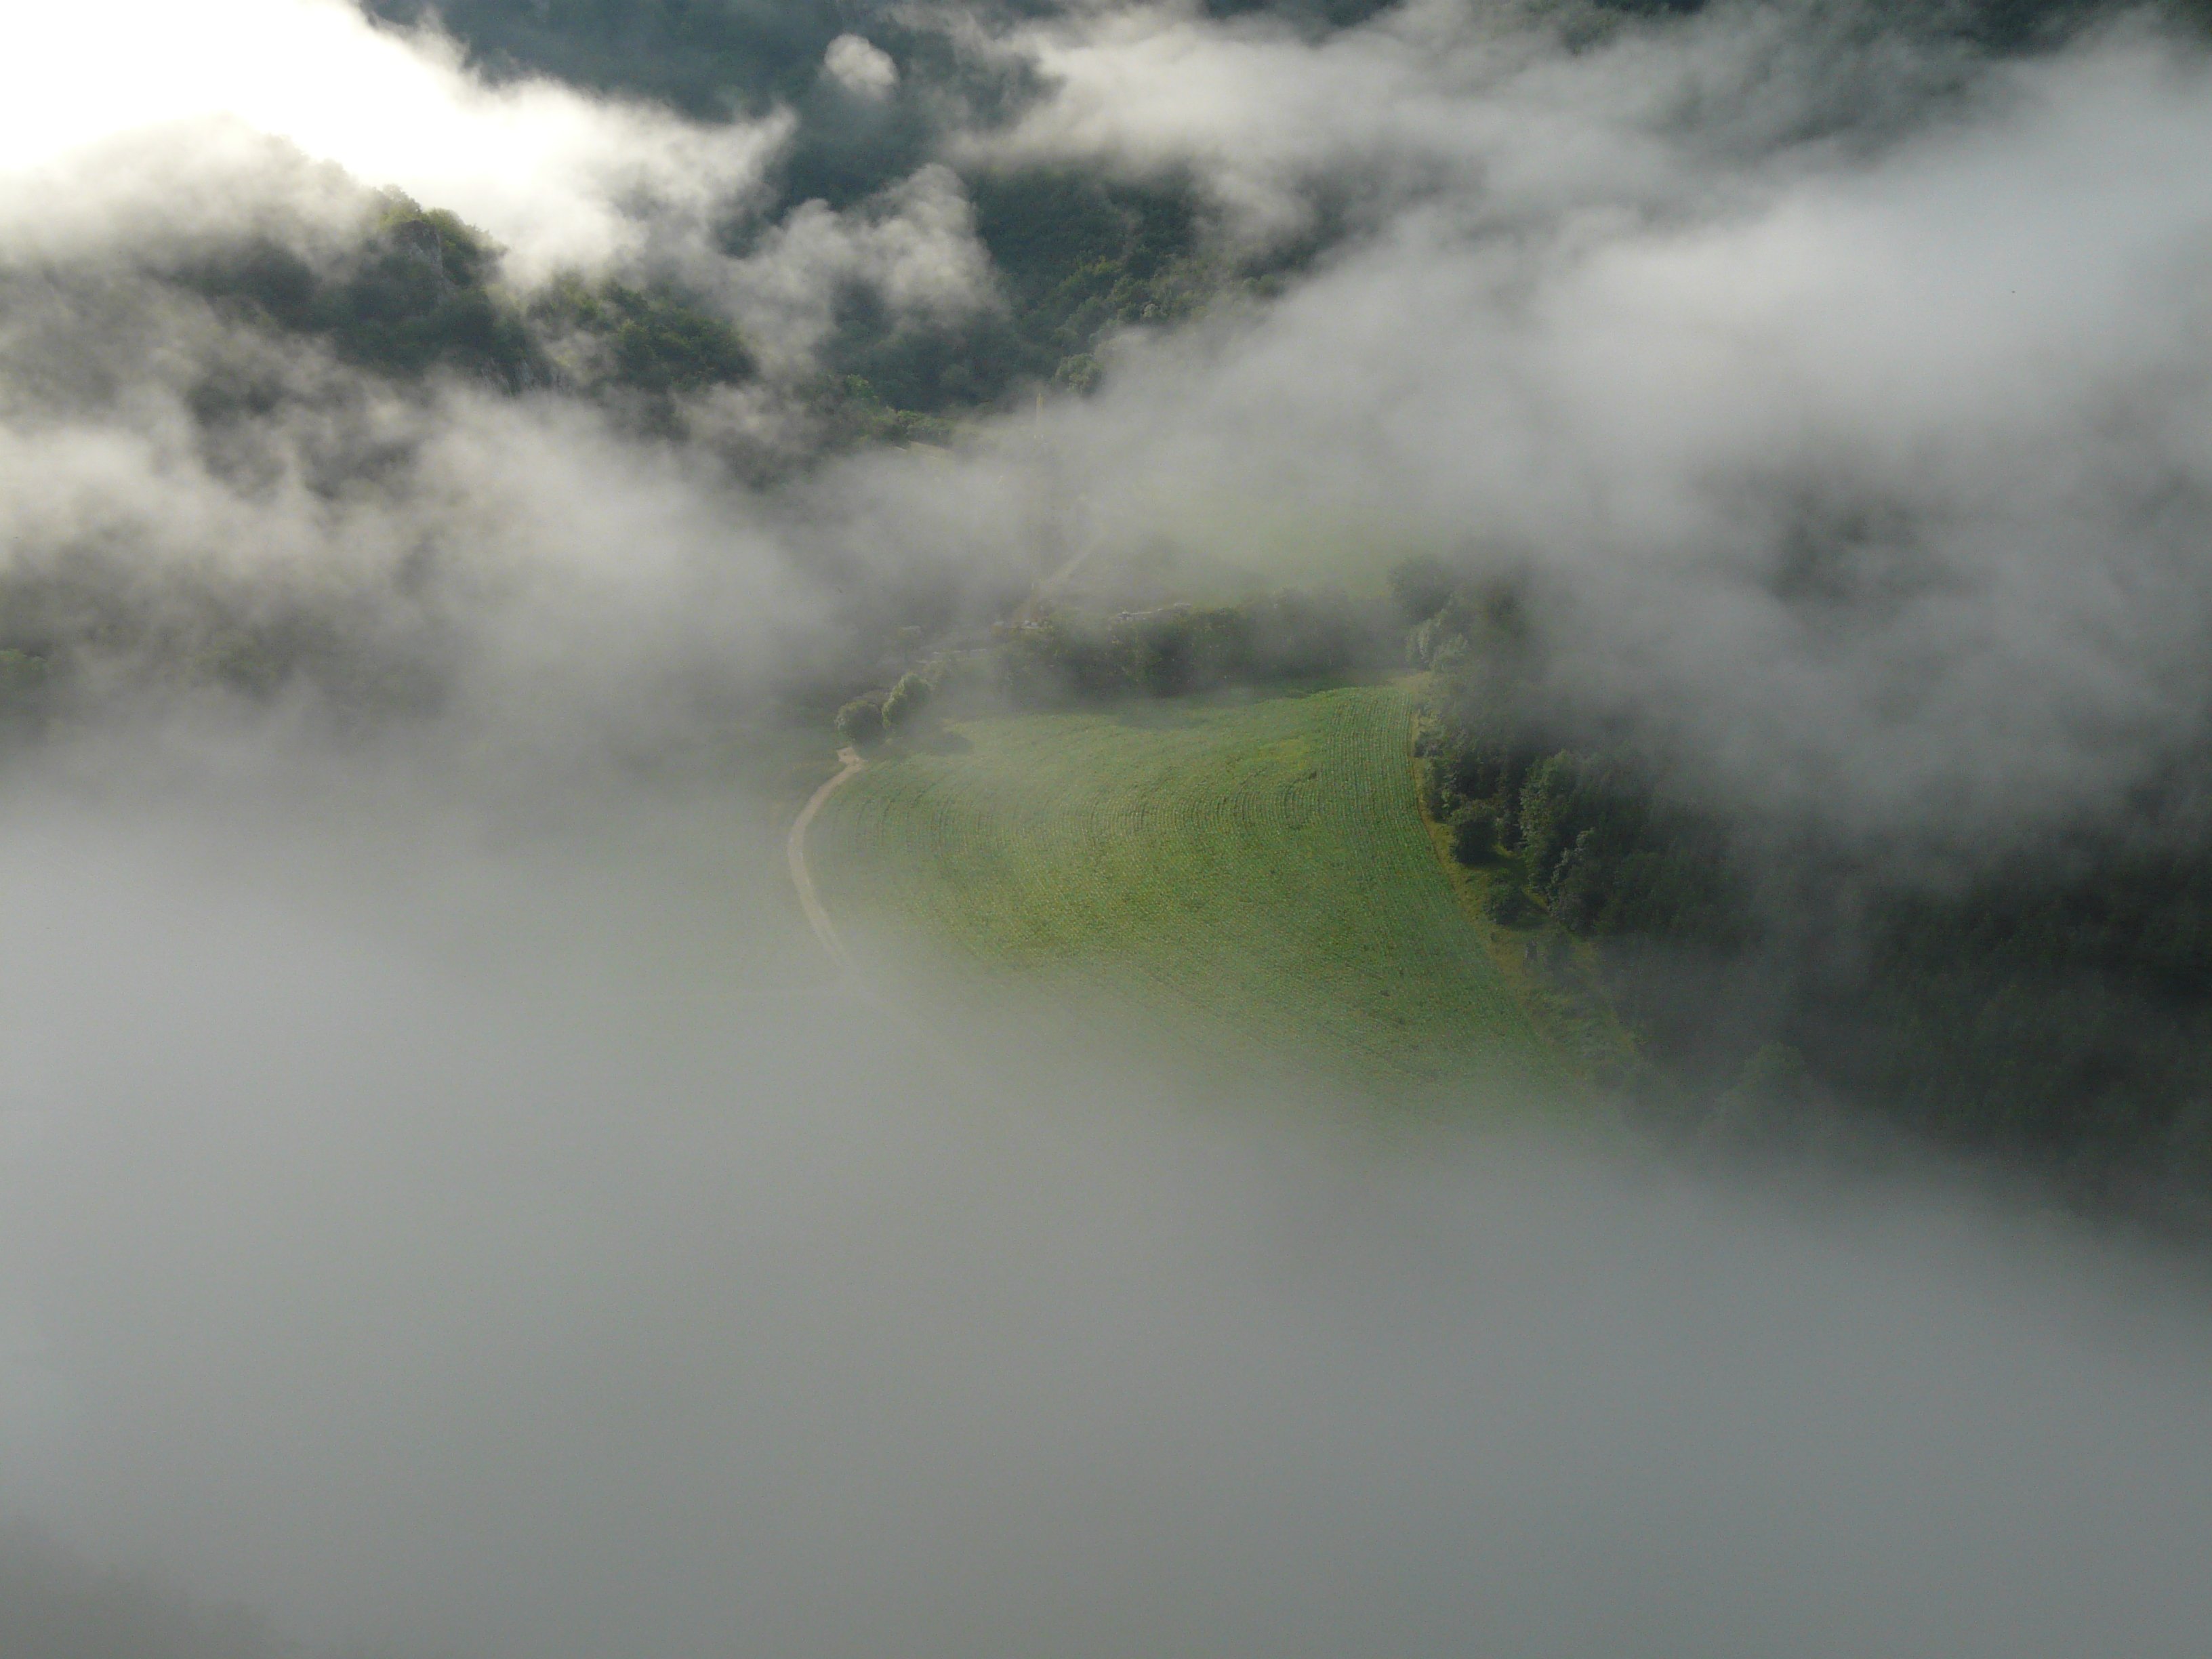
landscape, nature, mountain, cloud, fog, mist, field, meadow, sunlight, morning, wave, atmosphere, weather, haze, outlook, idyll, atmospheric phenomenon, atmosphere of earth